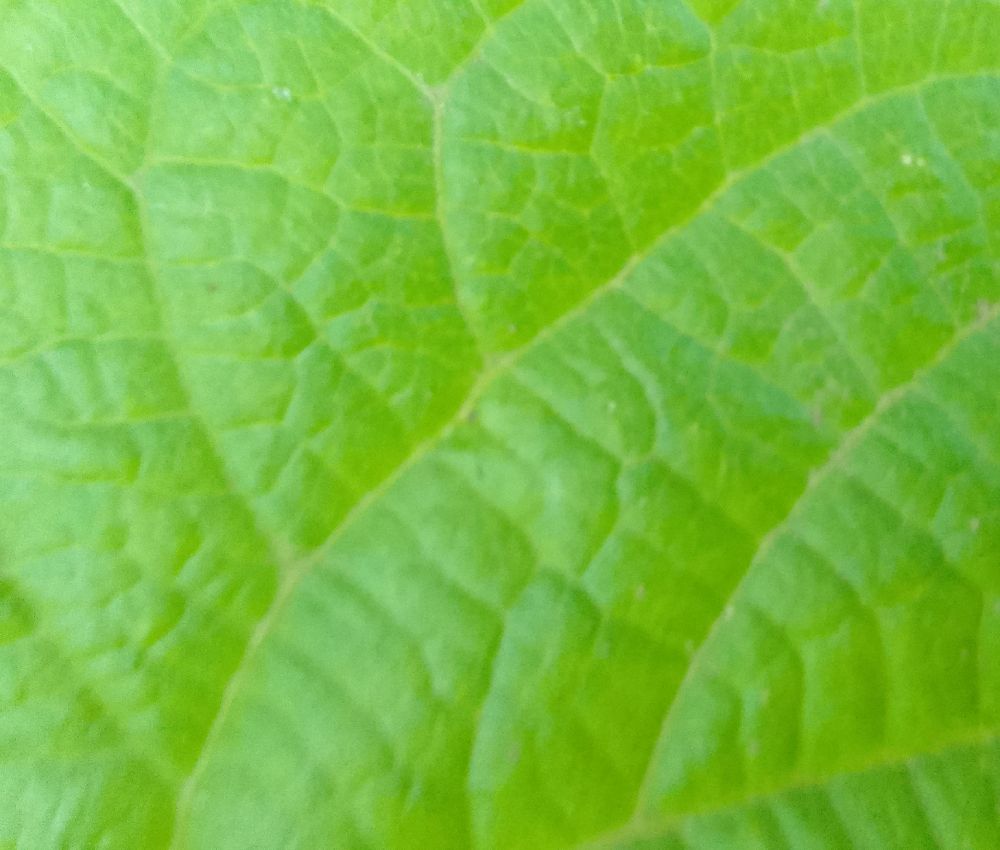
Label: healthy